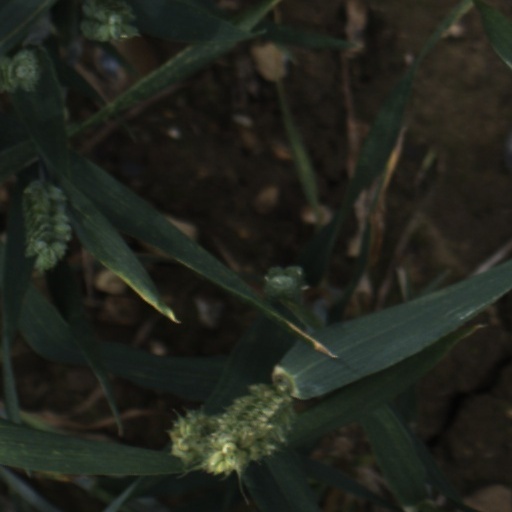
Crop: wheat